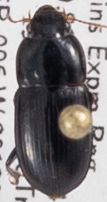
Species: Harpalus ellipsis
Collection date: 2018-07-19
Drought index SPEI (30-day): -0.9
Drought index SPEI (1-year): -0.1
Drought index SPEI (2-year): -0.46